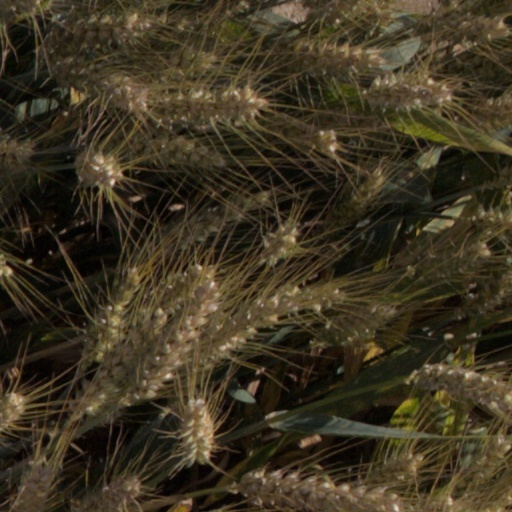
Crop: wheat